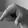
ASL letter: Q